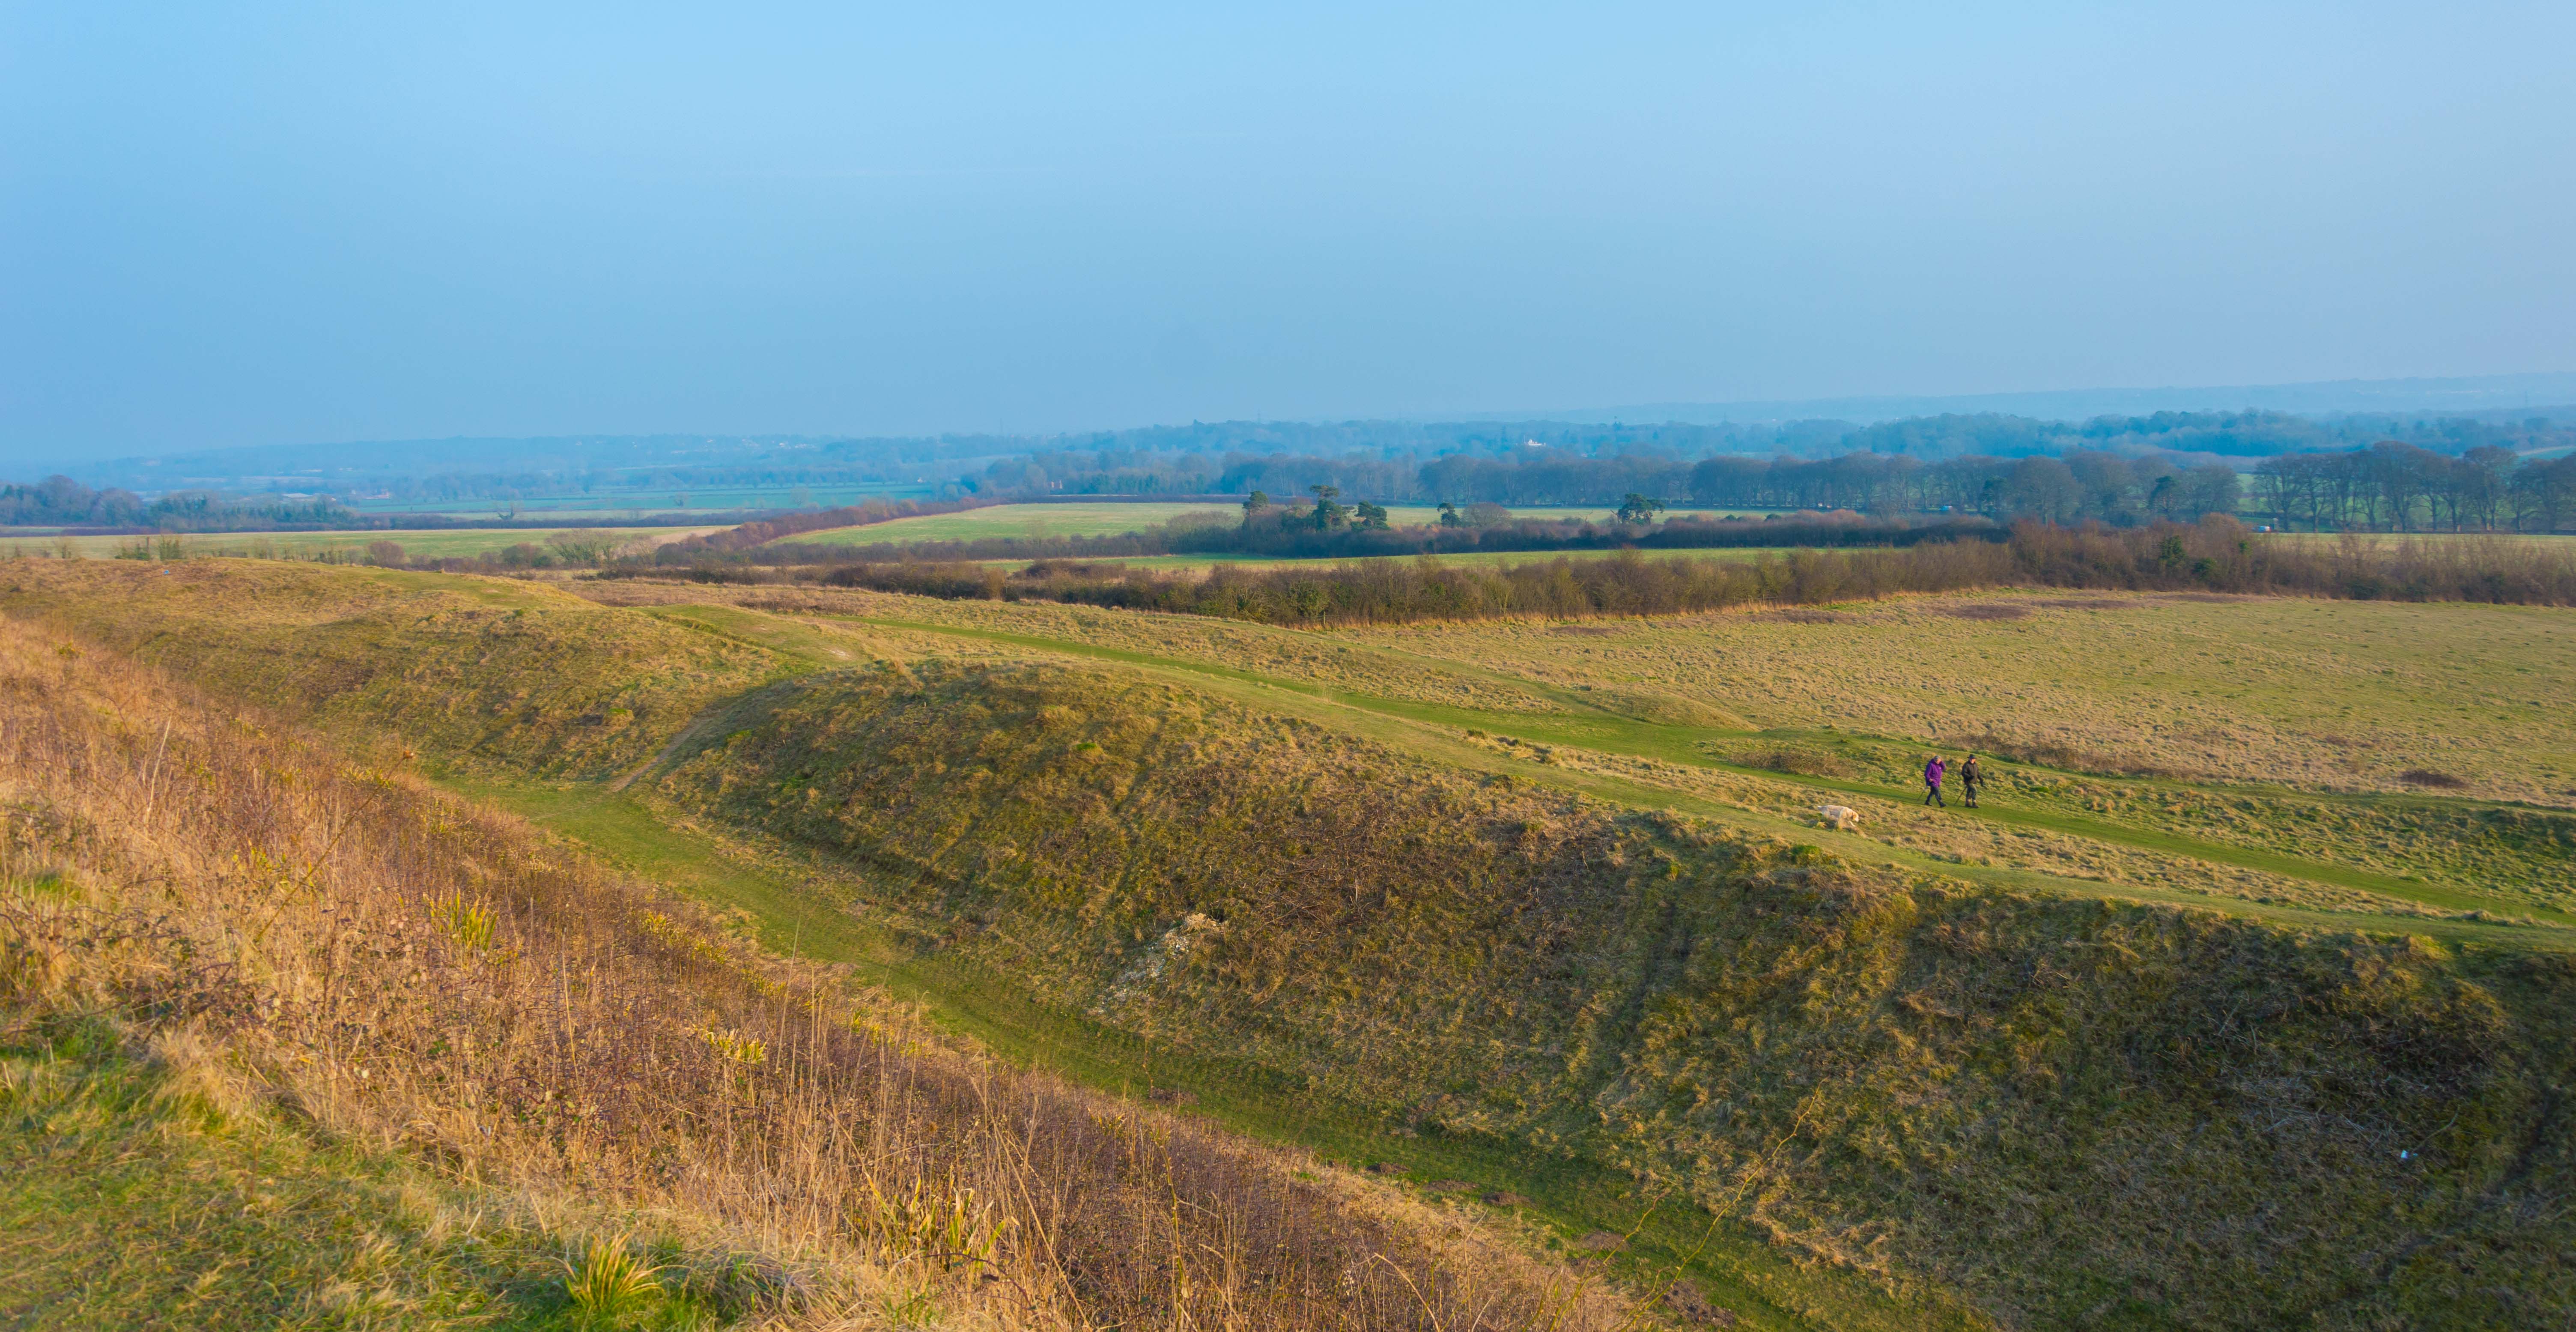
landscape, grass, marsh, field, farm, meadow, prairie, countryside, hill, dirt road, pasture, soil, reservoir, nikon, agriculture, terrain, ridge, waterway, plain, hills, grassland, wetland, plateau, fort, habitat, rings, ecosystem, dorset, badbury, steppe, rural area, natural environment, geographical feature, grass family, land lot